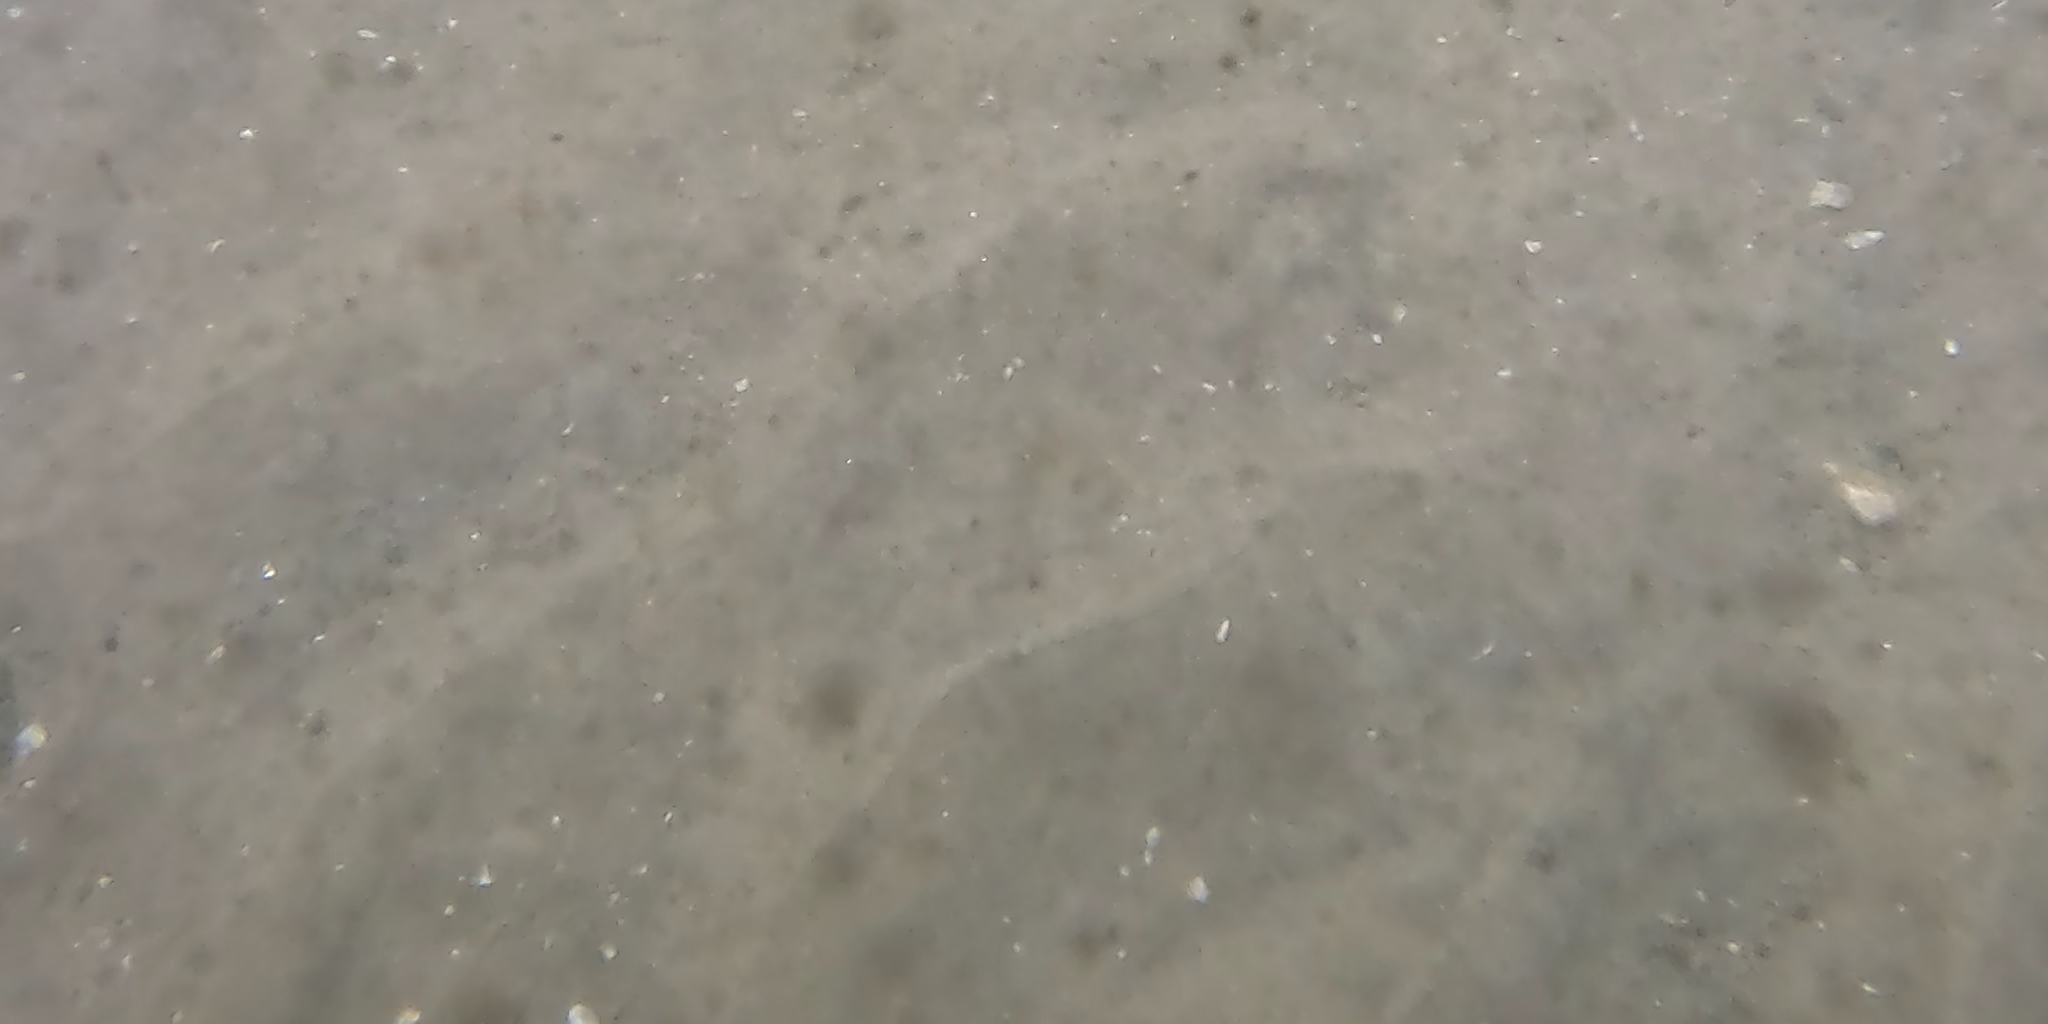
Seabed habitat: sand